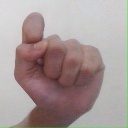
अक्षर: घ